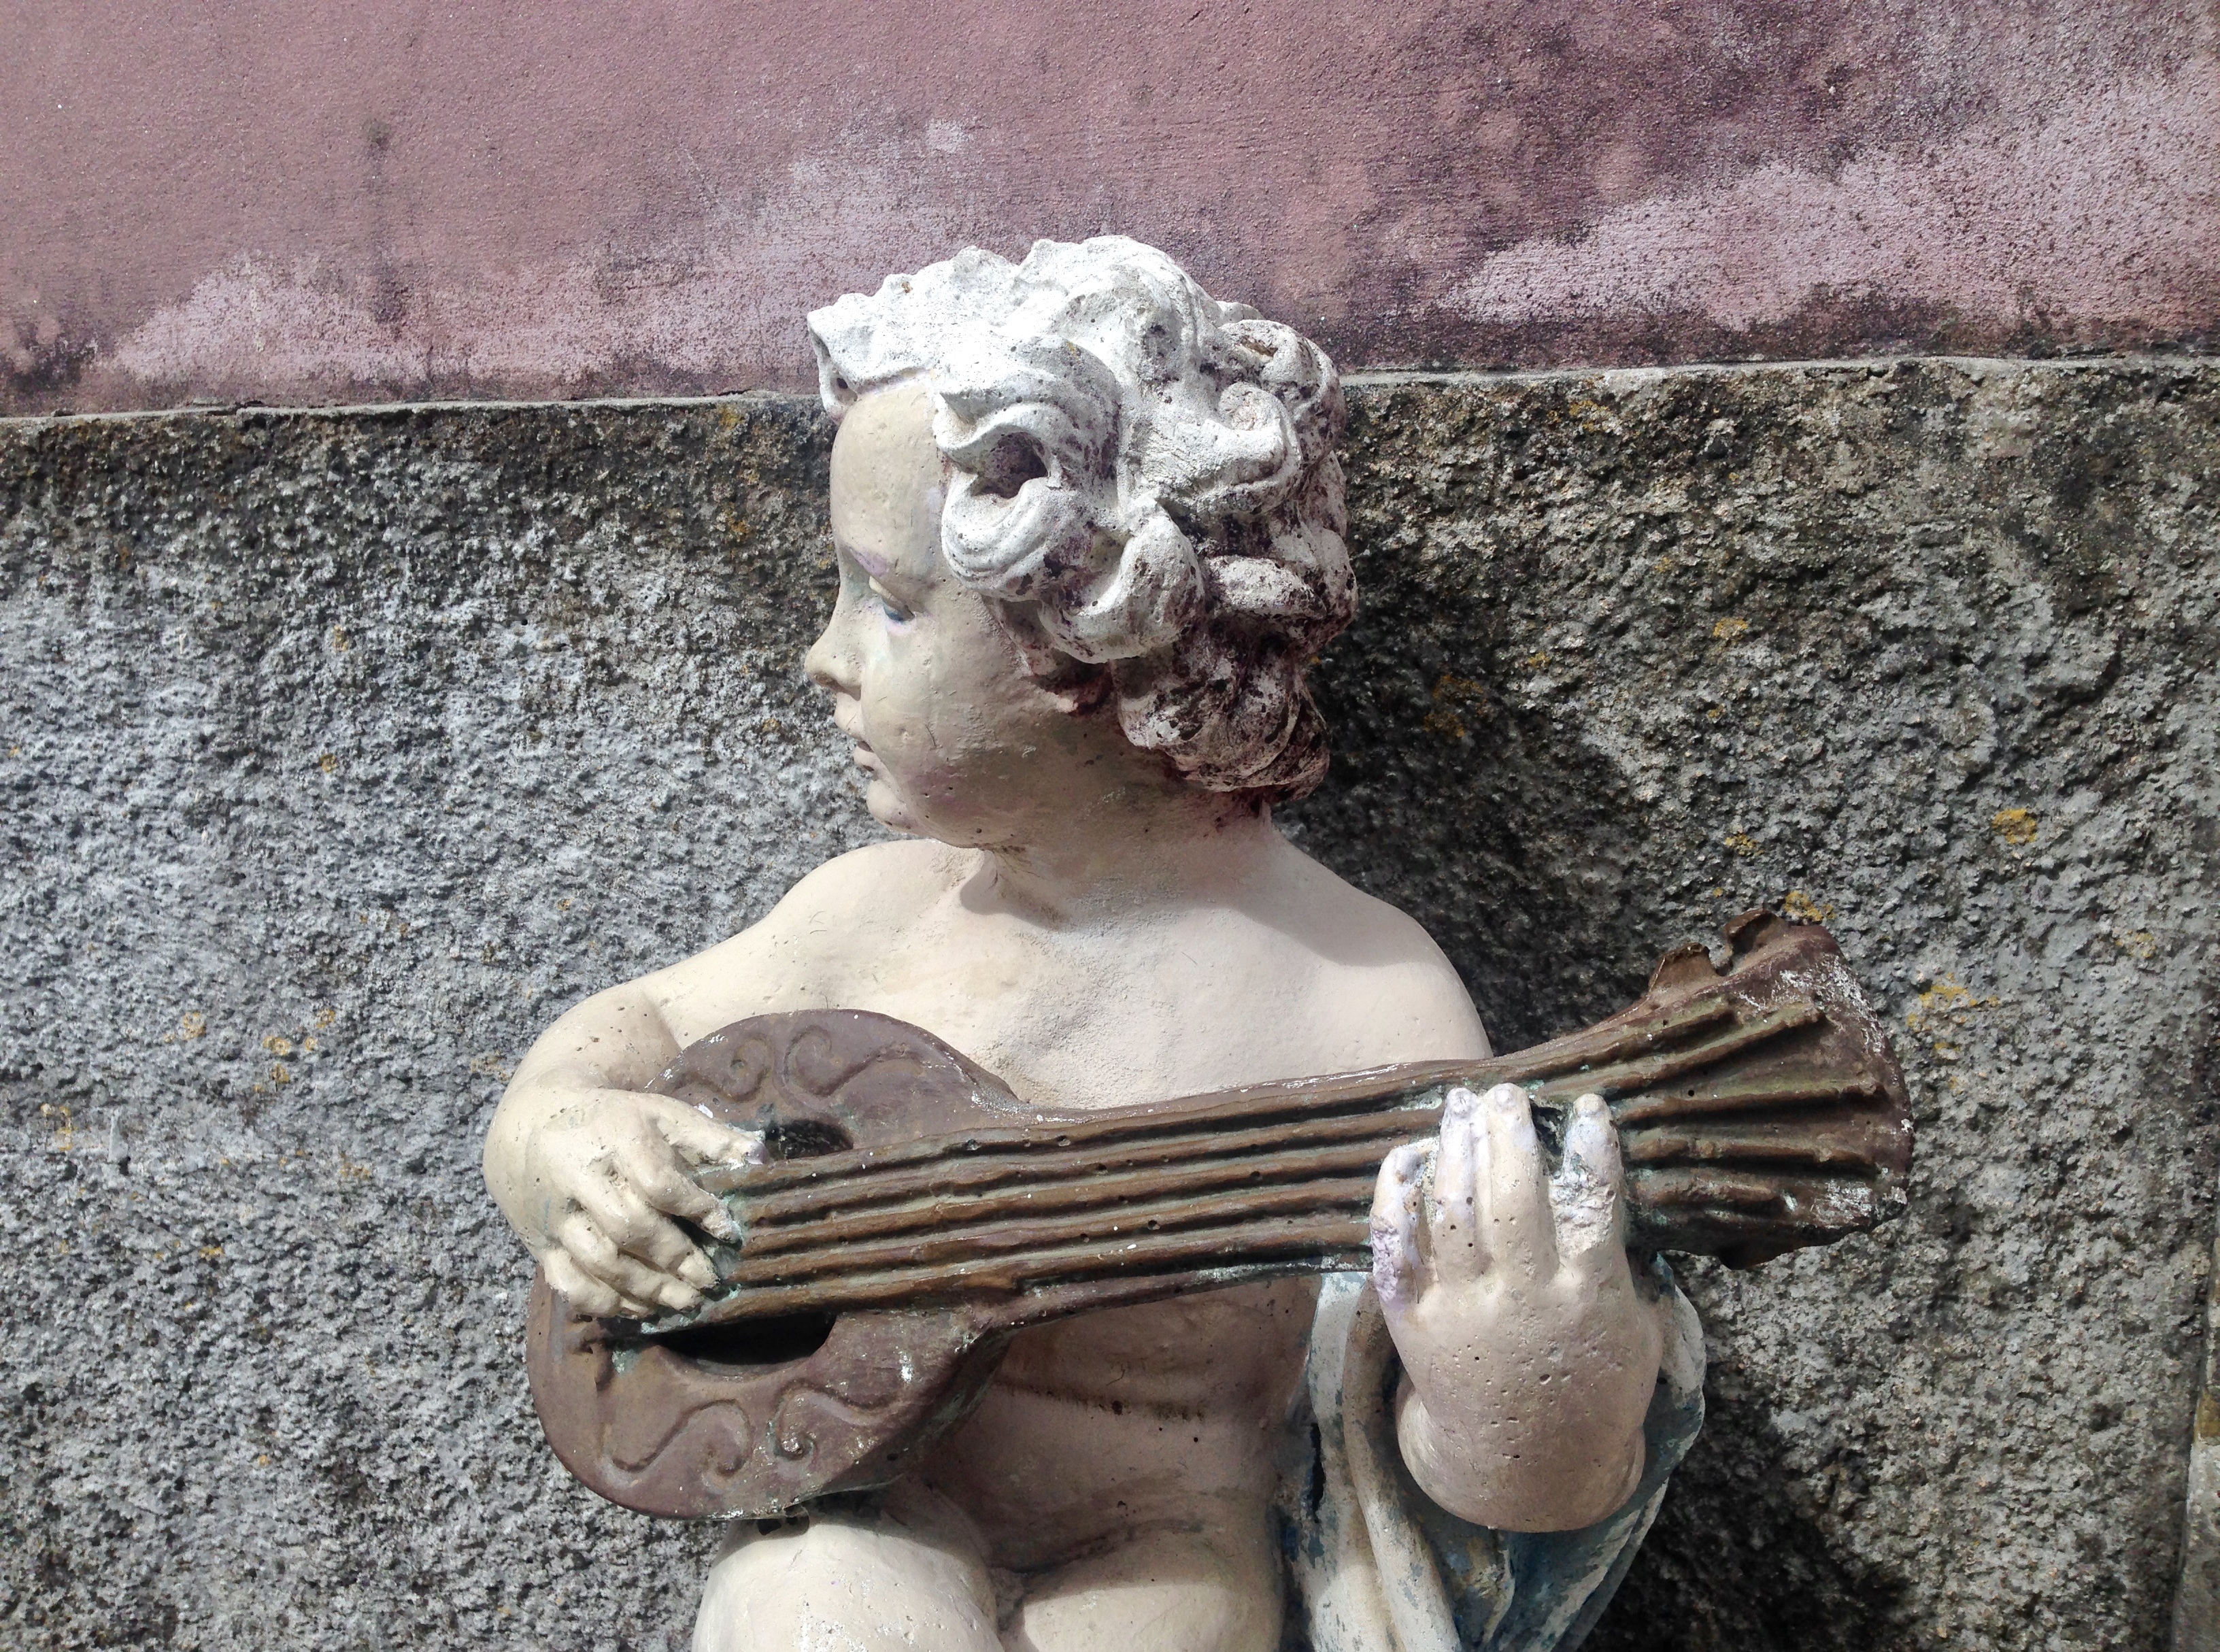
monument, statue, holiday, tourism, trip, gargoyle, sculpture, art, temple, statuette, portugal, carving, sintra, putto, ancient history